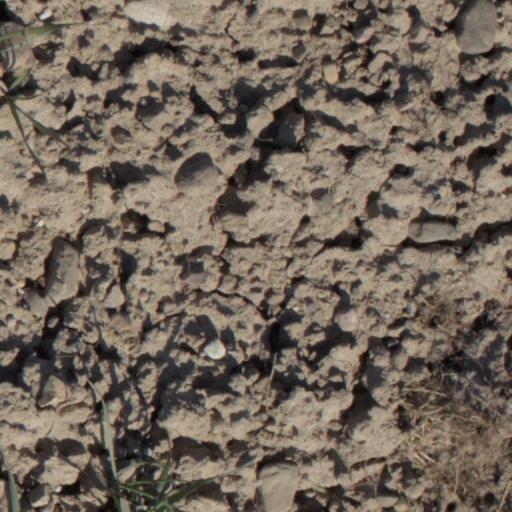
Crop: wheat